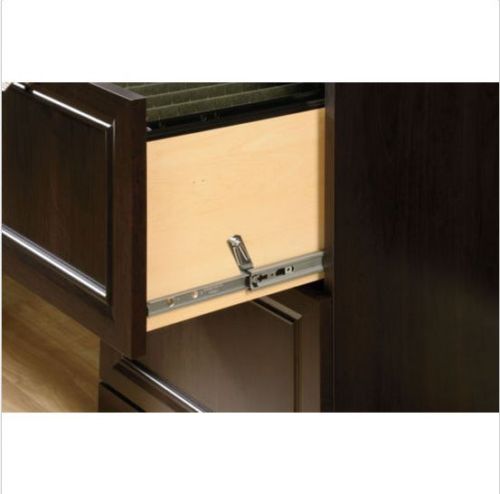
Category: cabinet